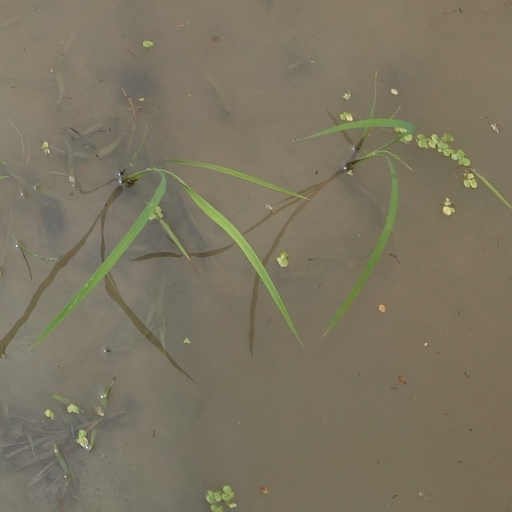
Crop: rice